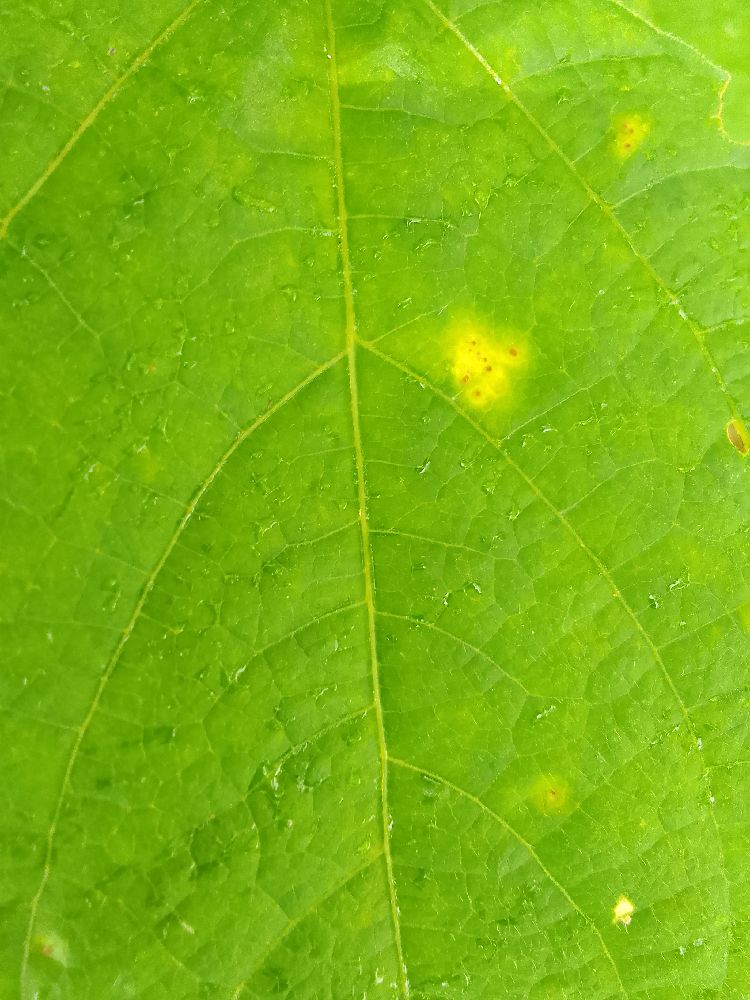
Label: rust